Basil Brown

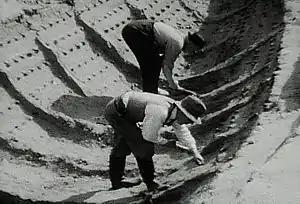
Basil Brown (front) and Lt. Cmdr. J. K. D. Hutchison excavating the 7th century burial ship at Sutton Hoo in 1939.

Charles Phillips, Fellow of Selwyn College, Cambridge, heard rumours about the dig during a visit to his university's Museum of Archaeology and Anthropology in Downing Street, Cambridge, and of the inquiries made of the Manx Museum about Viking ship burials. He arranged to meet Maynard and they drove to Sutton Hoo from Ipswich on 6 June to visit the site. Phillips suggested that the British Museum and the Ancient Monuments Department of the Ministry of Works should be telephoned and informed.